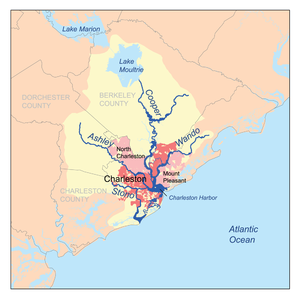
Cooper River est une rivière tidale de l'État américain de Caroline du Sud. Les villes de Mount Pleasant, Charleston, North Charleston, Goose Creek, Moncks Corner et Hanahan sont situés le long de la rivière. Court et large, il est rejoint d'abord par les eaux noires de l'East Branch, puis plus loin en aval, par Wando River. Presque immédiatement après, la rivière s'élargit dans son estuaire, s'unissant à Ashley River pour former le port de Charleston.